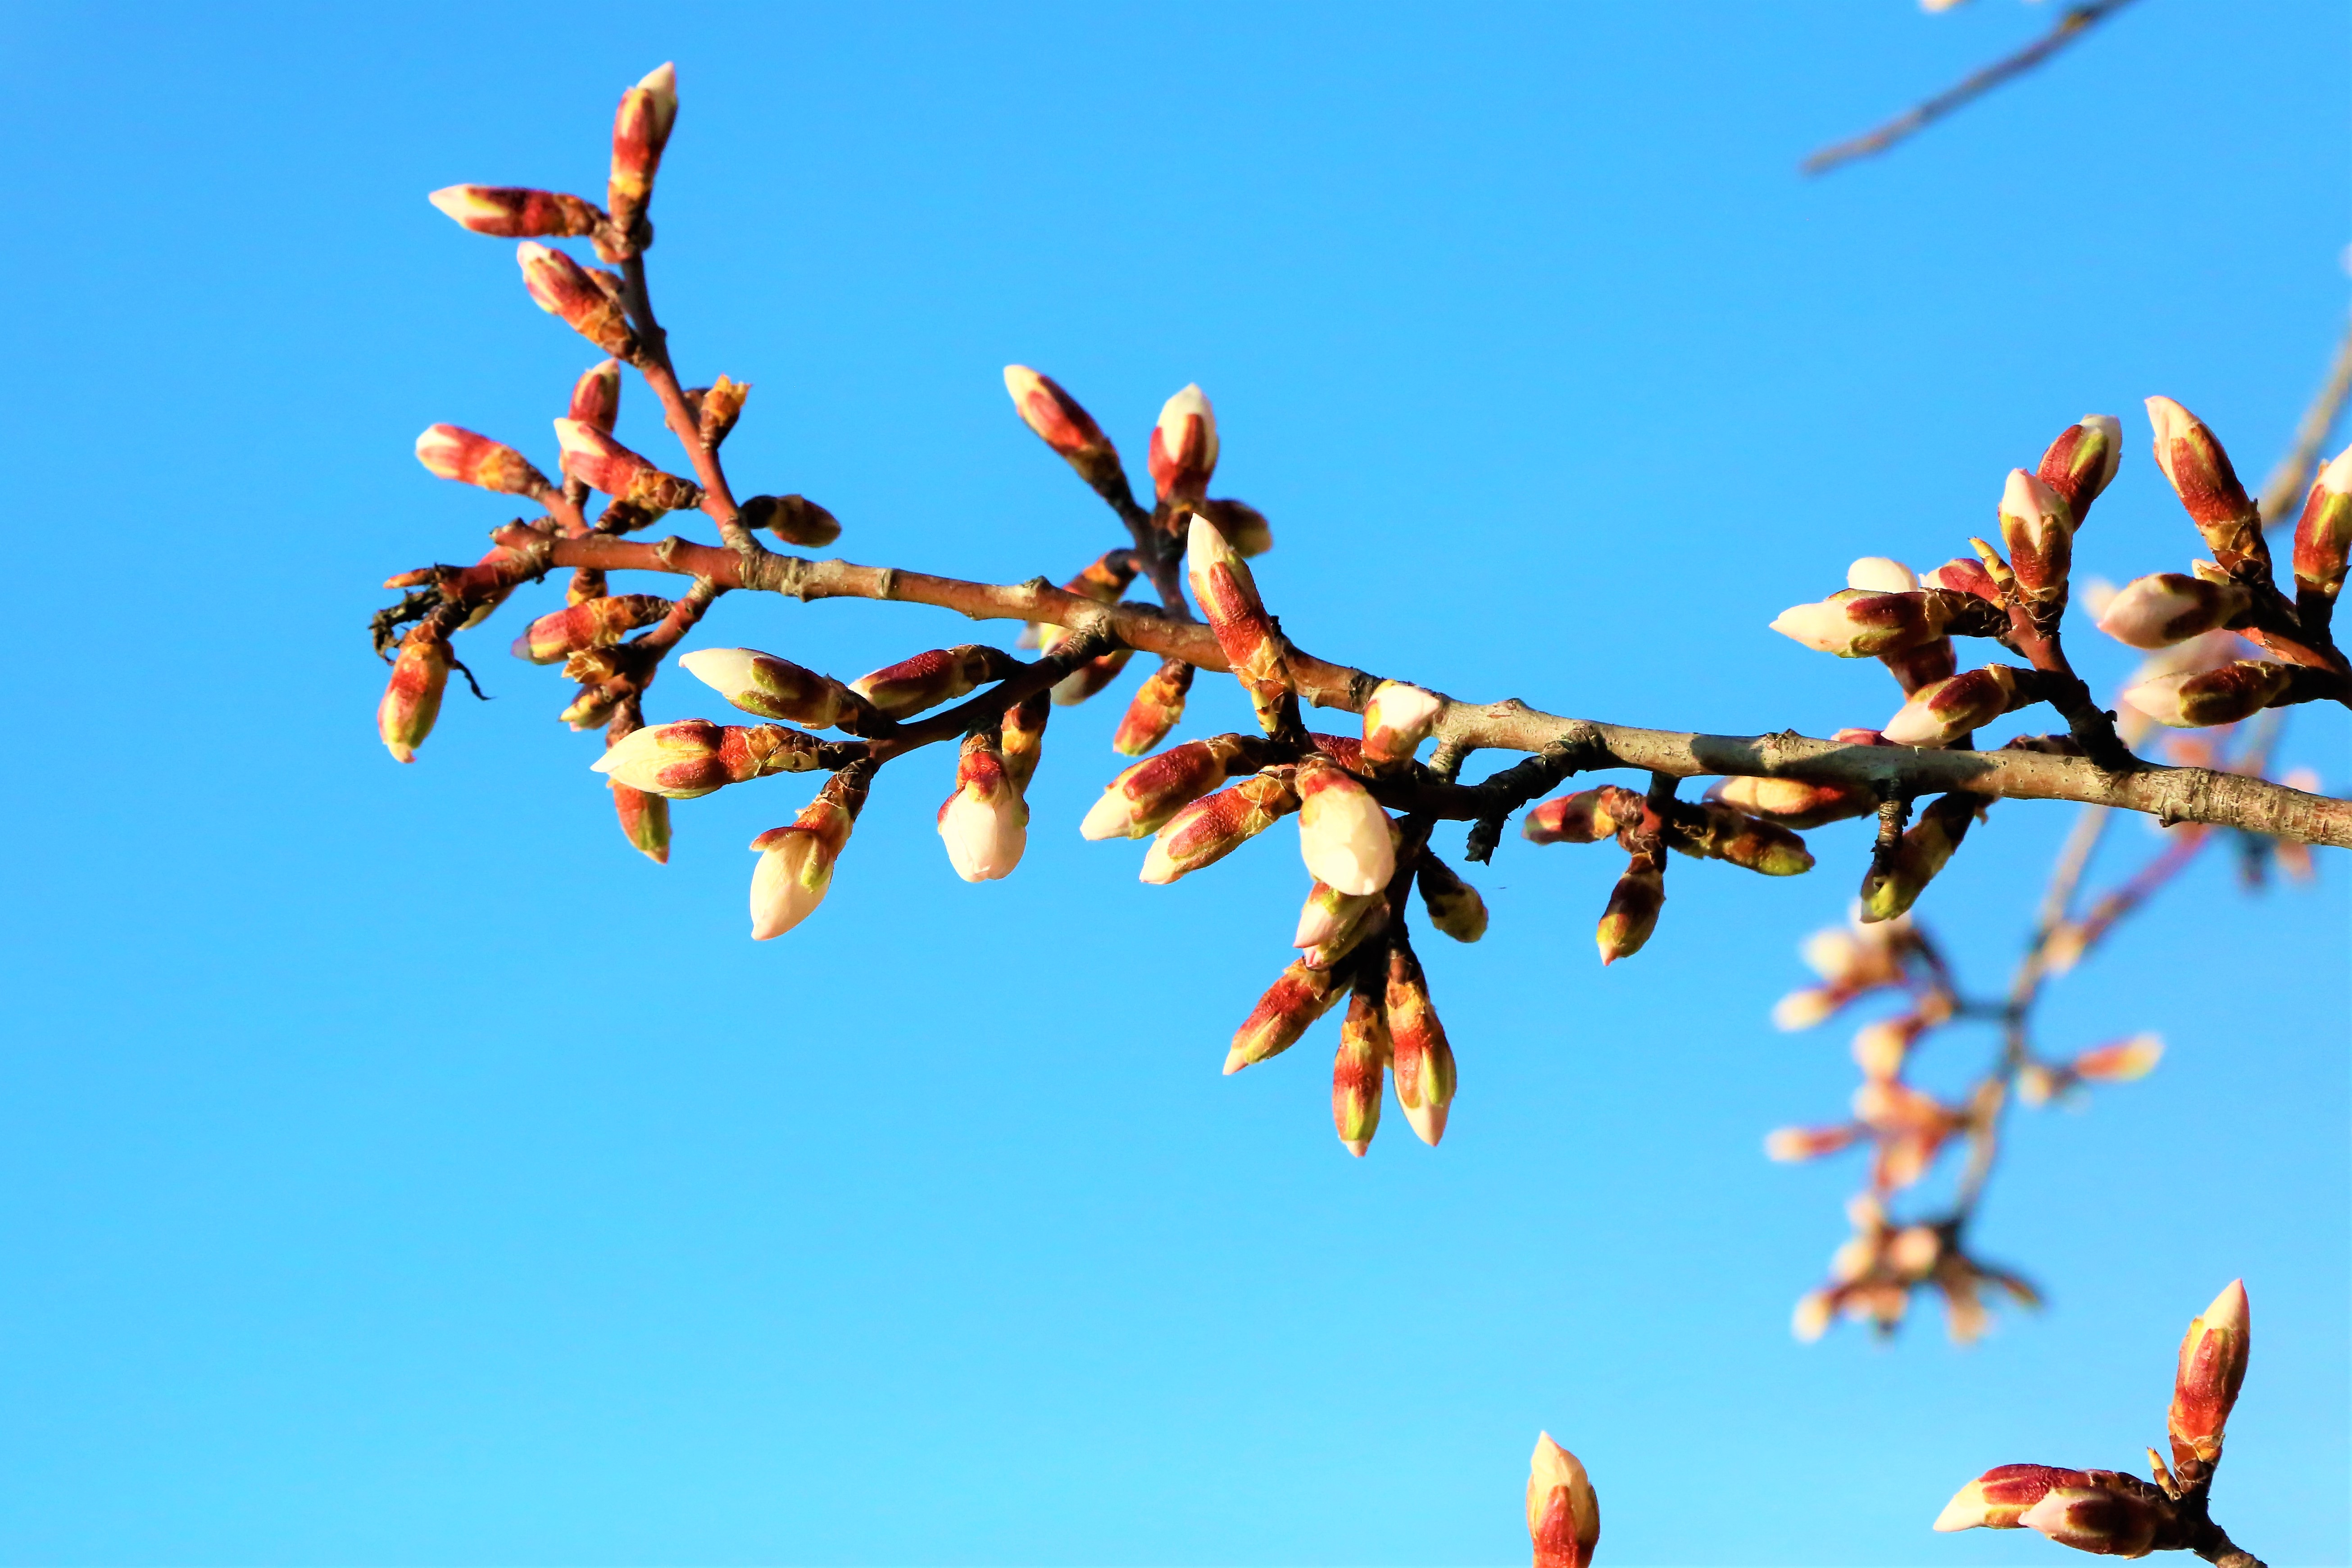
almond, tree, spring, nature, bud, branch, twig, plant, organism, sky, flower, plant stem, blossom